Rinaldo d'Este (1221–1251)

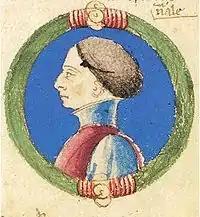
Rinaldo depicted in the "Genealogia dei principi d'Este" (1470s)

He was the son of Azzo VII d'Este, Marquis of Ferrara, from his first marriage c. 1221 to Giovanna (+1233). Azzo VII became the leader of the Guelph forces against Frederick II Hohenstaufen, King of Germany. He captured Ferrara from Ezzelino III da Romano and his Ghibelline troops. He became Marquis (Margrave) of Ferrara.